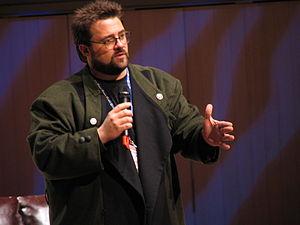
Kevin Smith est un réalisateur, scénariste, producteur, acteur, humoriste et podcaster américain, né le 2 août 1970 à Red Bank, dans le New Jersey. Il est le créateur de l'univers de fiction View Askewniverse et cofondateur, avec son ami Scott Mosier, de la société de production View Askew Productions.